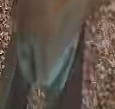
Face region: mouth_nostrils (mouth_chin_nostrils_and_profile)
Pain indicator: not_present